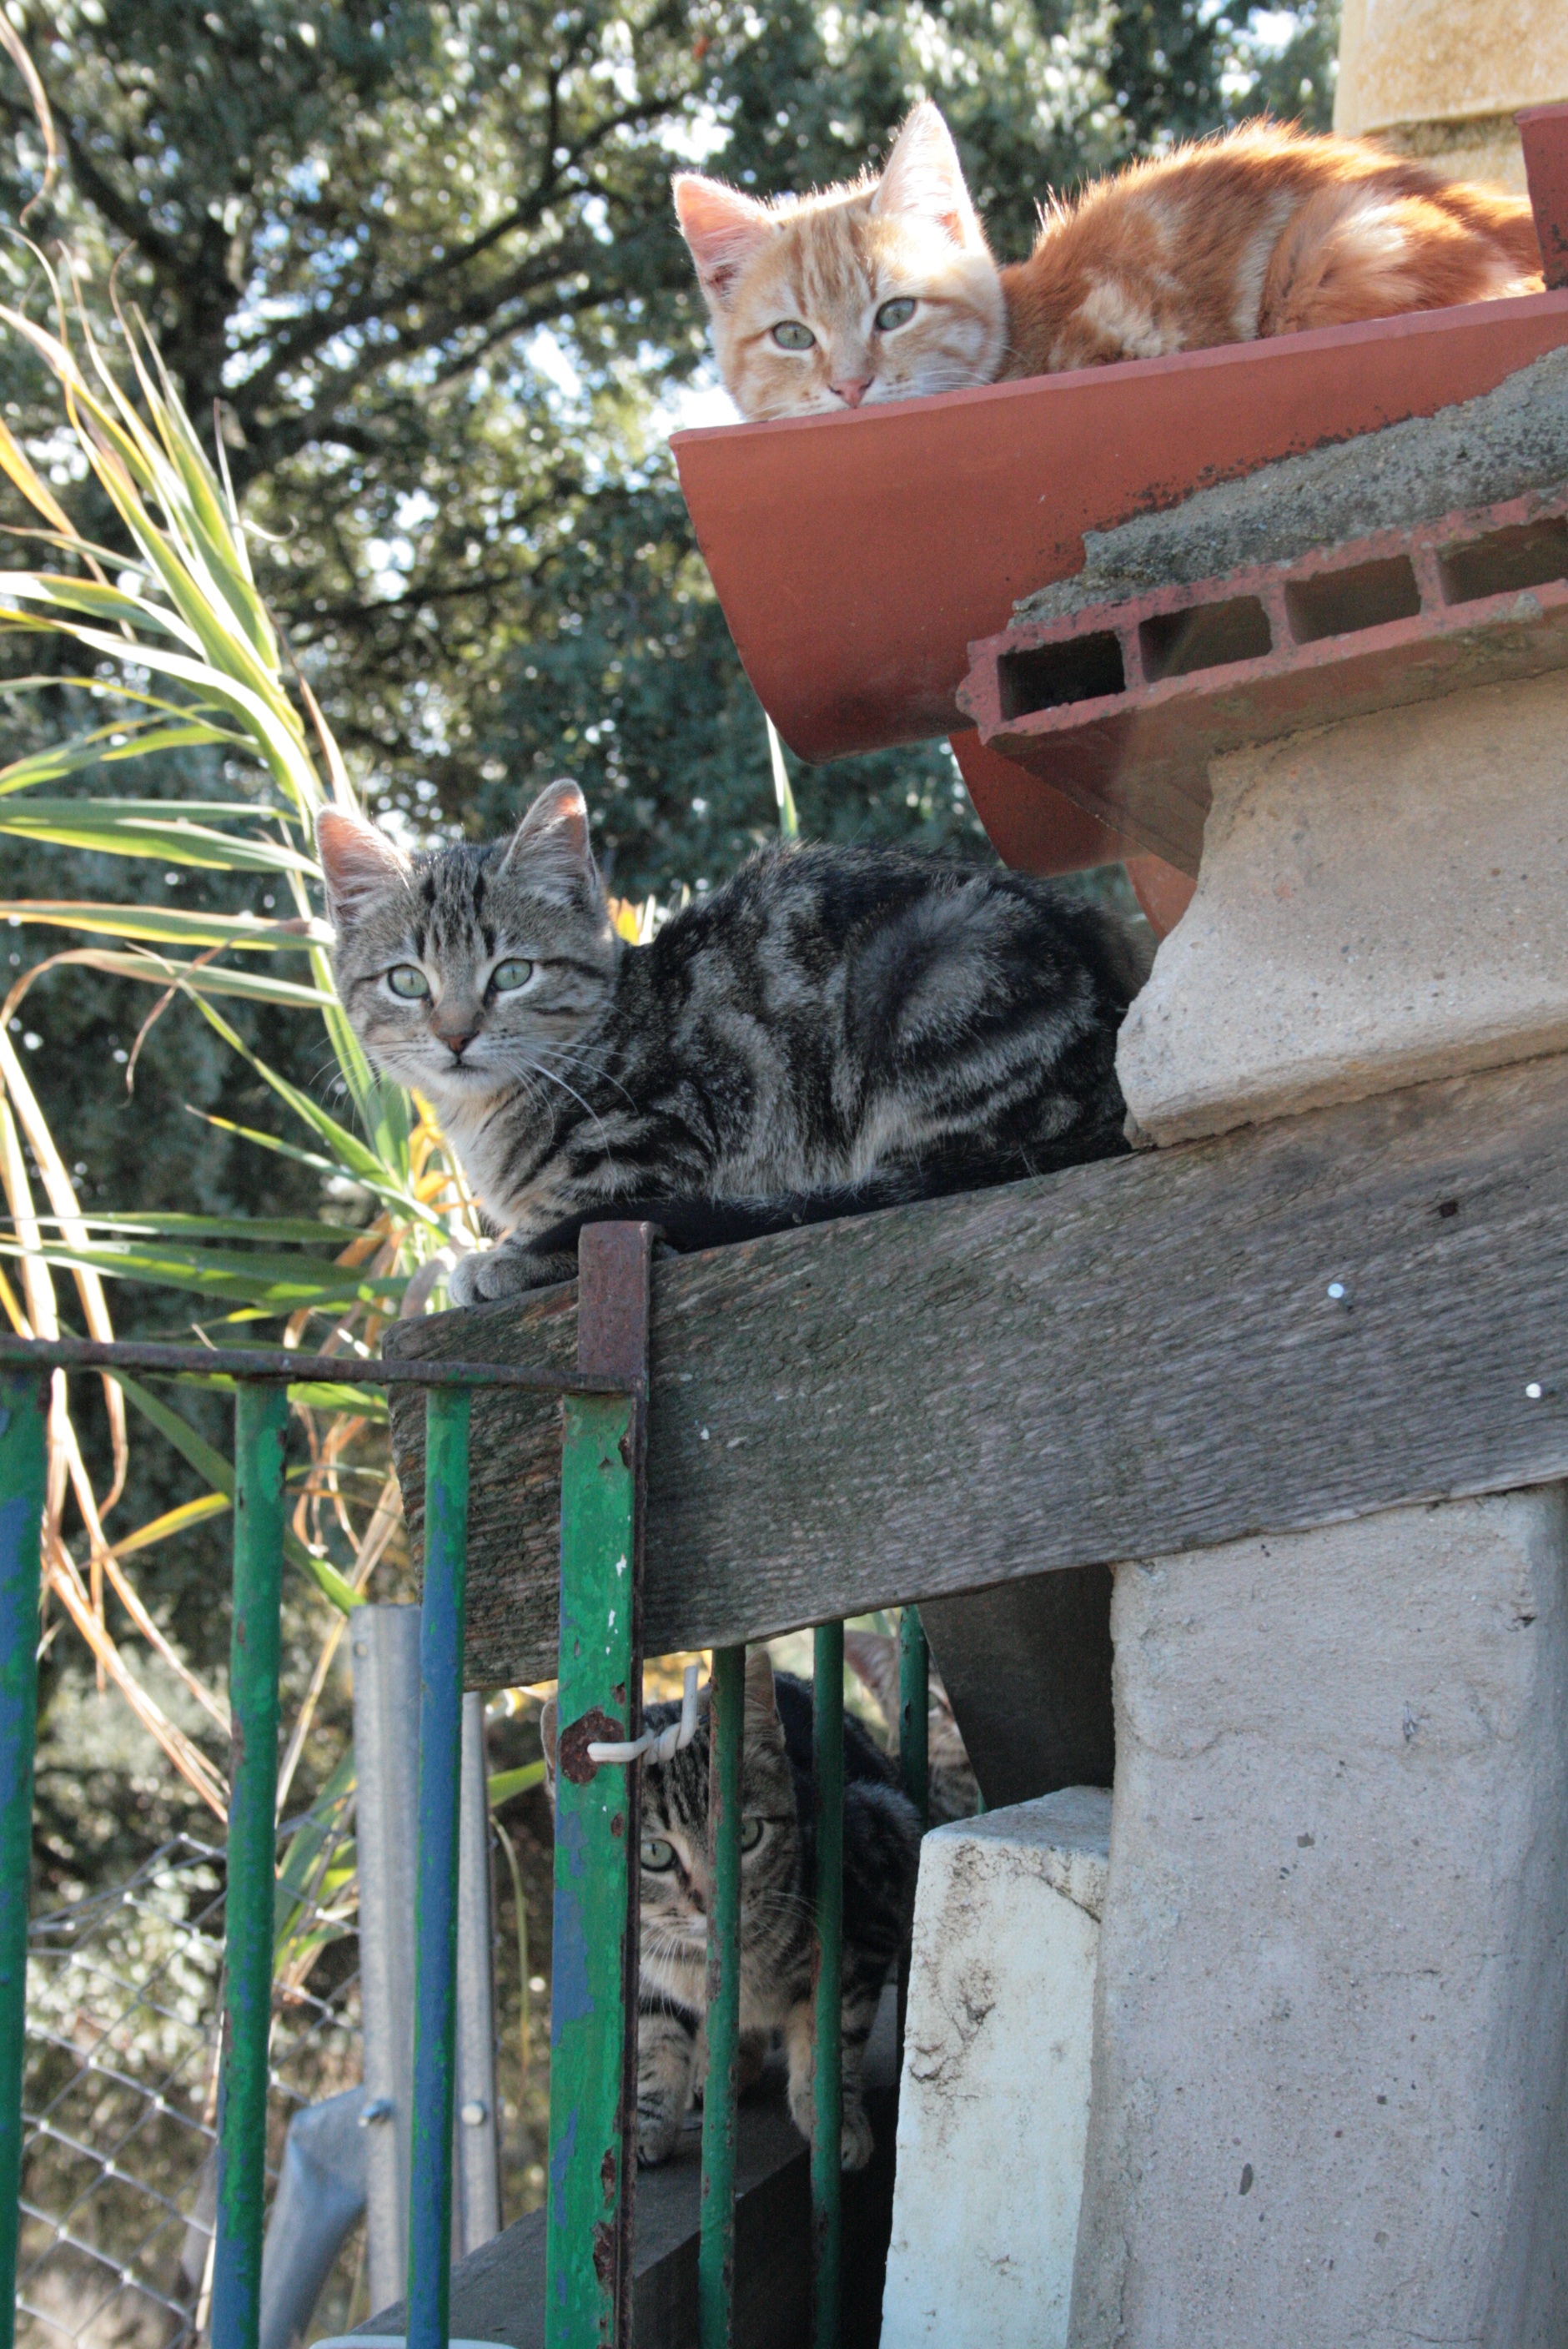
temple